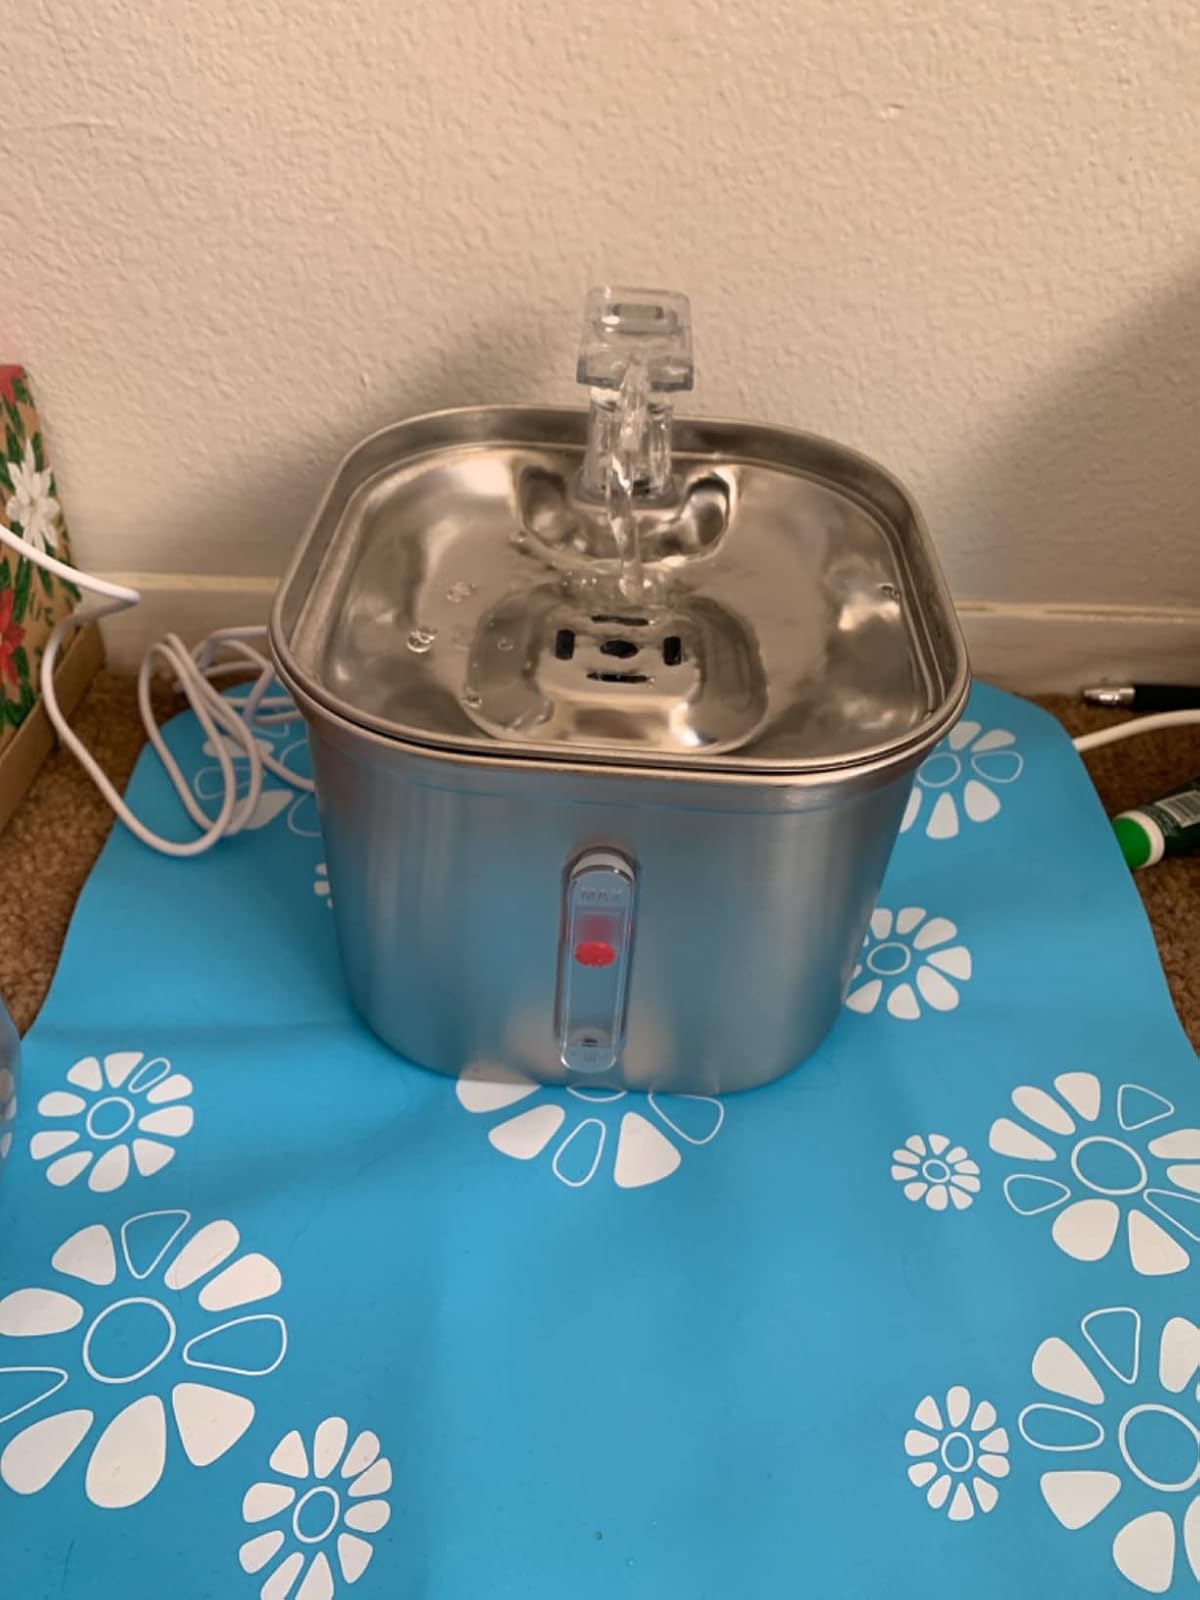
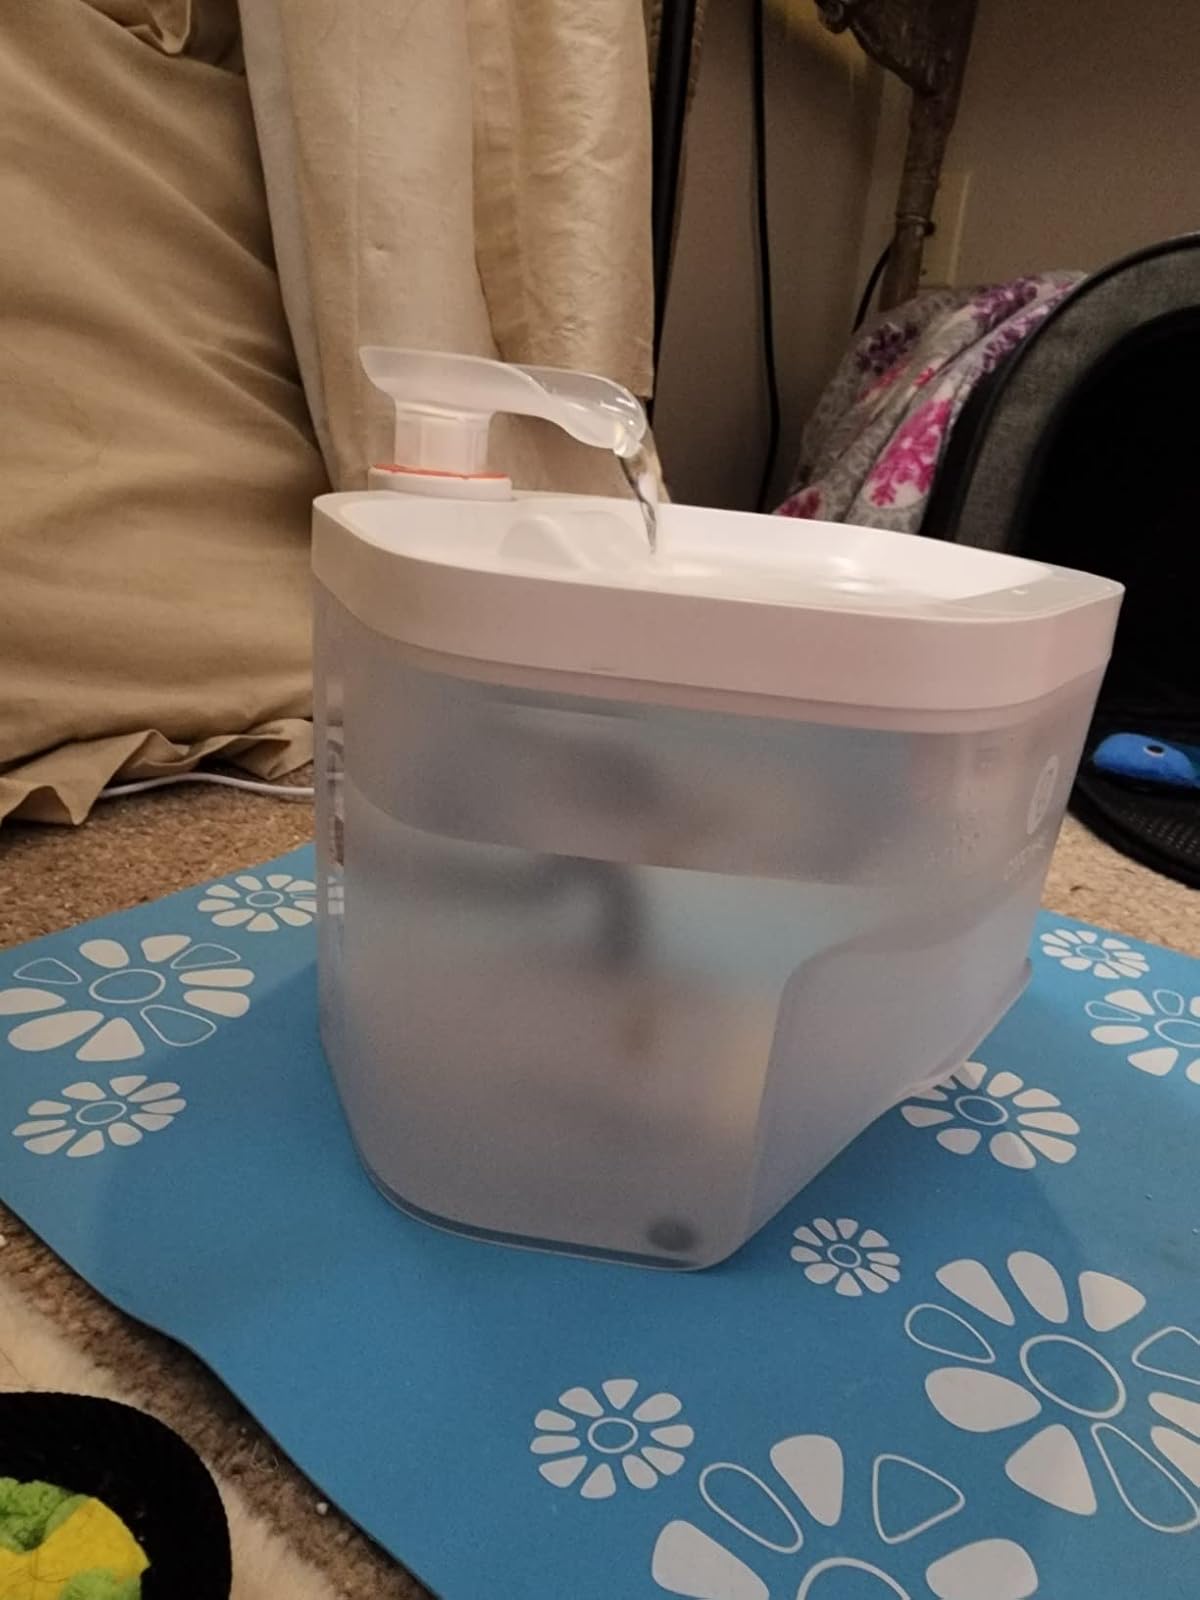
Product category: items_bowl
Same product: no